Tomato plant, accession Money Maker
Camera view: bottom (45 deg); turntable rotation: 90 degrees
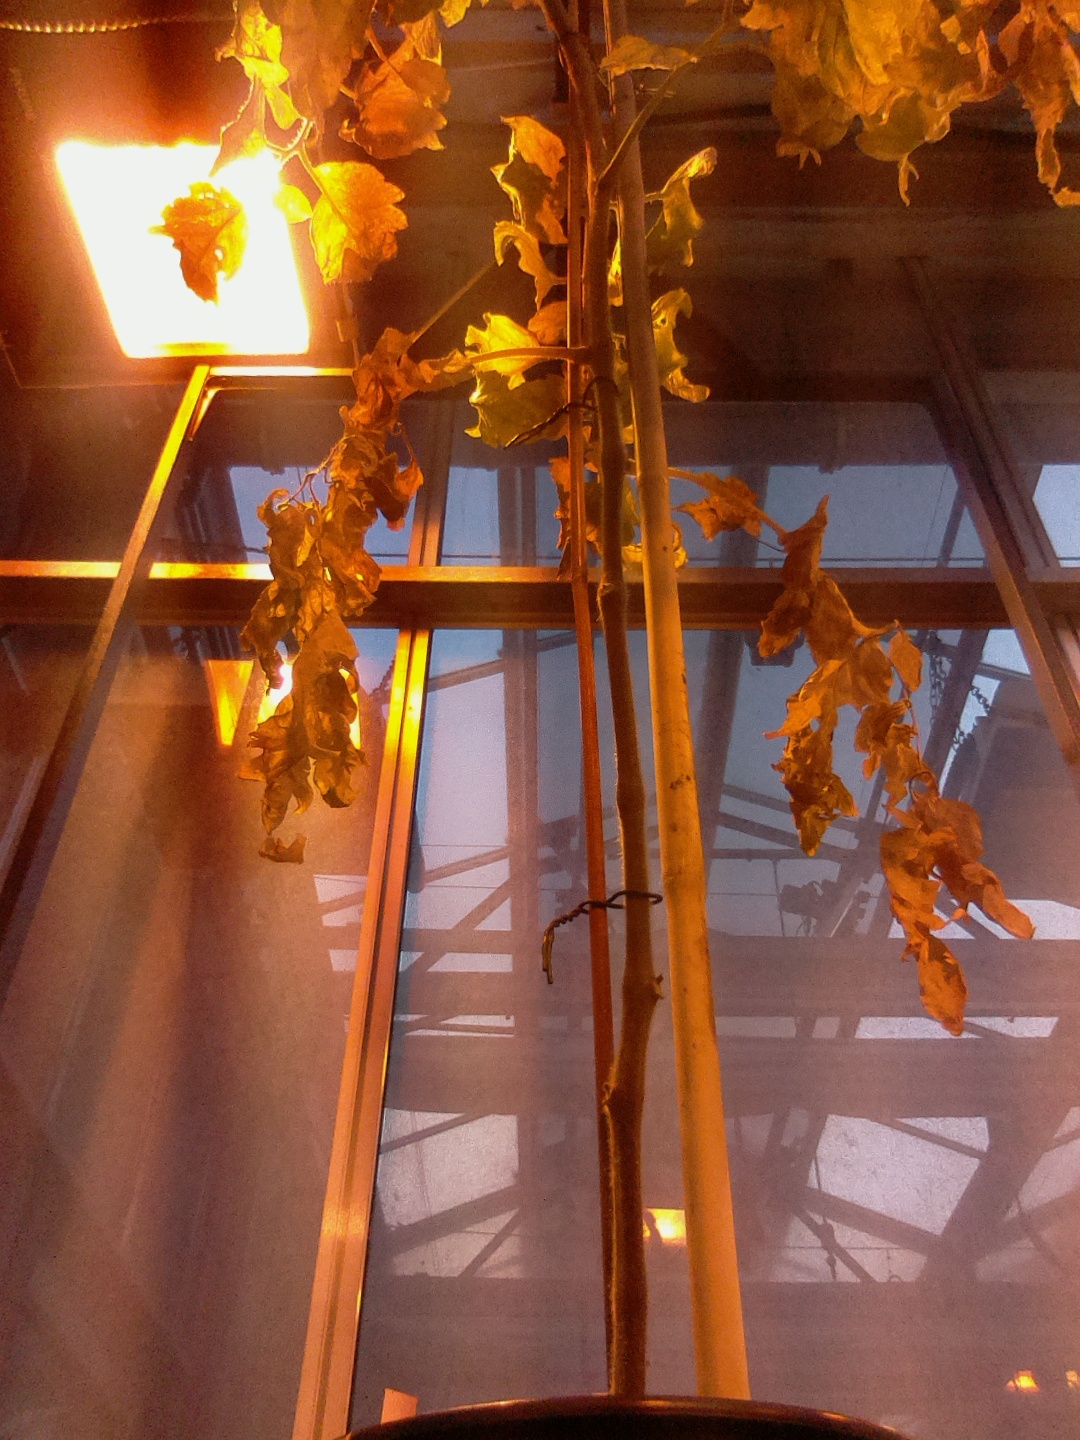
BBCH growth stage 86: 60%-70% of fruits show typical fully ripe color